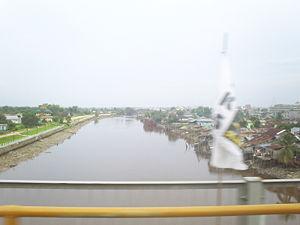
Pekanbaru, sur l'île de Sumatra en Indonésie, située au centre de la province de Riau dont elle est la capitale.
Les villes d'Indonésie ont en général le statut de kecamatan, une subdivision du kabupaten. Le kabupaten est lui-même une subdivision de la province.